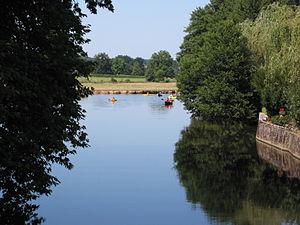
Jaligny-sur Besbre (France) - La Besbre
Jaligny-sur-Besbre est une commune française située dans le département de l'Allier et la région Auvergne-Rhône-Alpes. Autrefois appelée Jaligny, elle a pris son nom actuel le 20 novembre 1967.